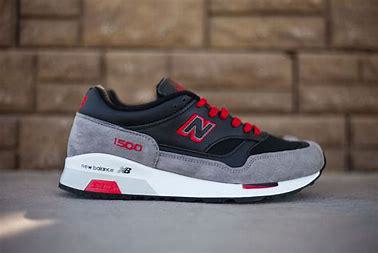
Brand: New
Model: Balance 1500